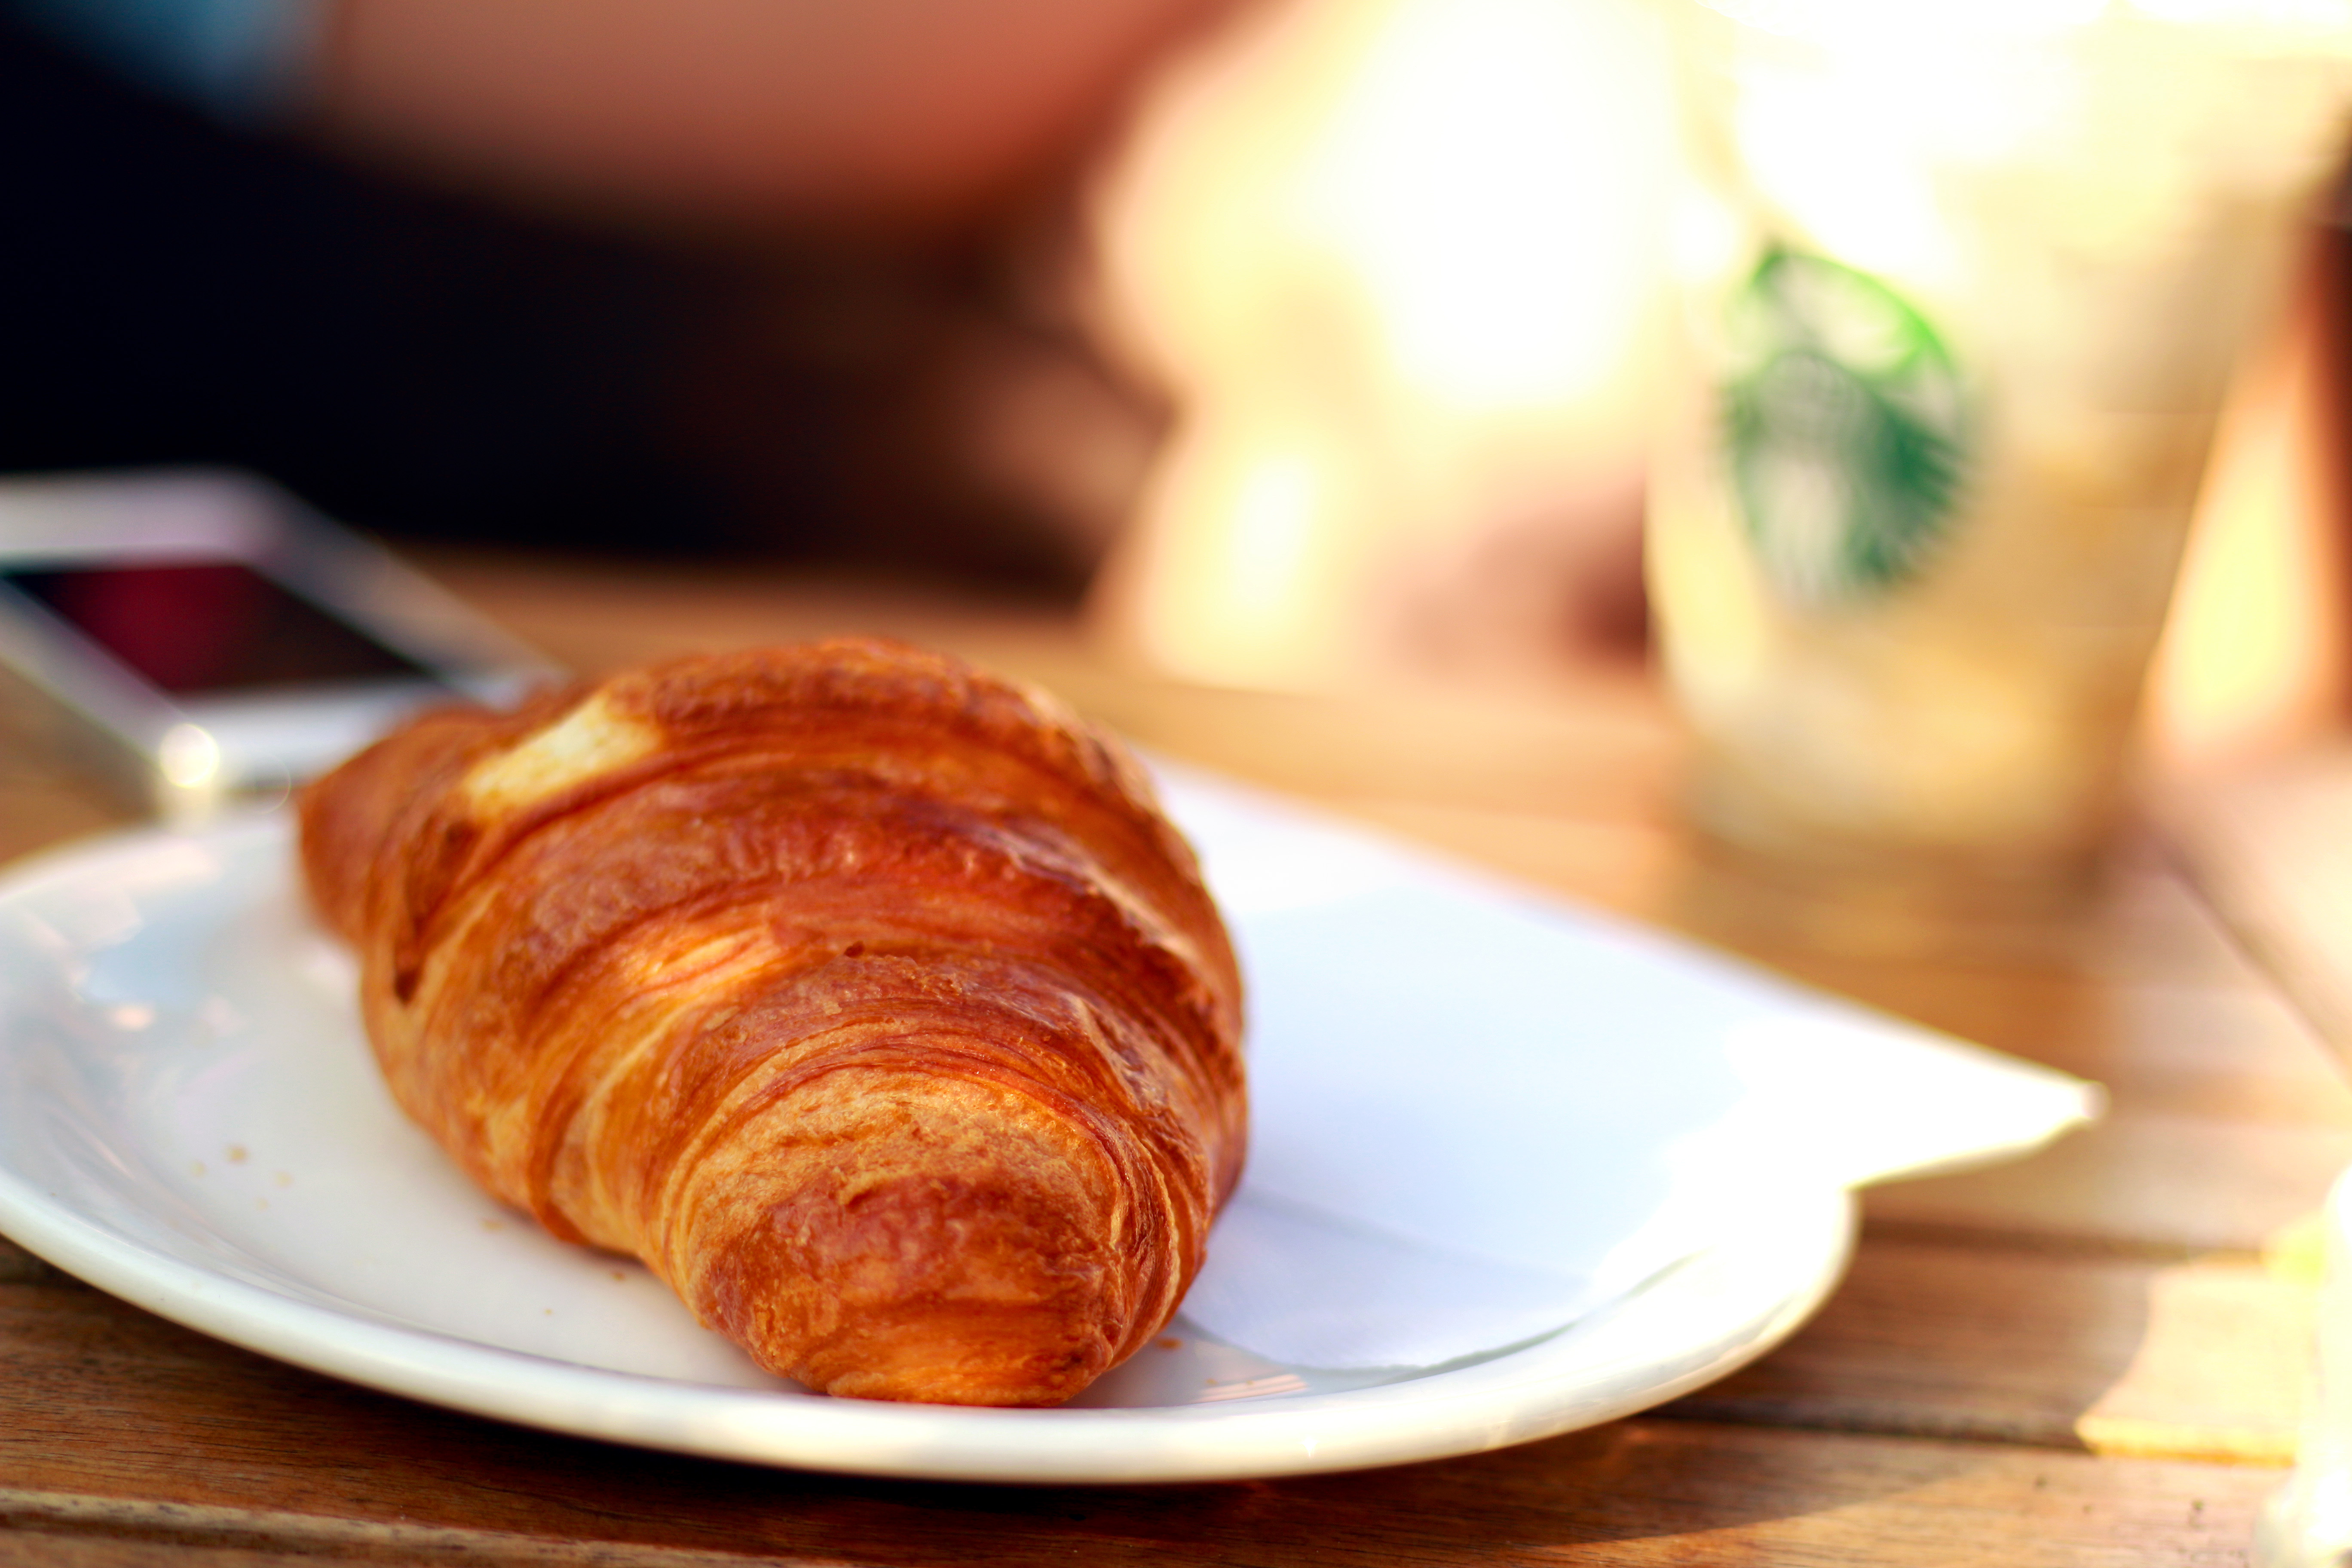
morning, dish, meal, food, produce, breakfast, croissant, baking, dessert, cuisine, pastry, baked goods, danish pastry